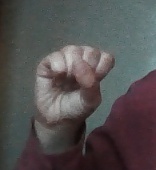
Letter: saad